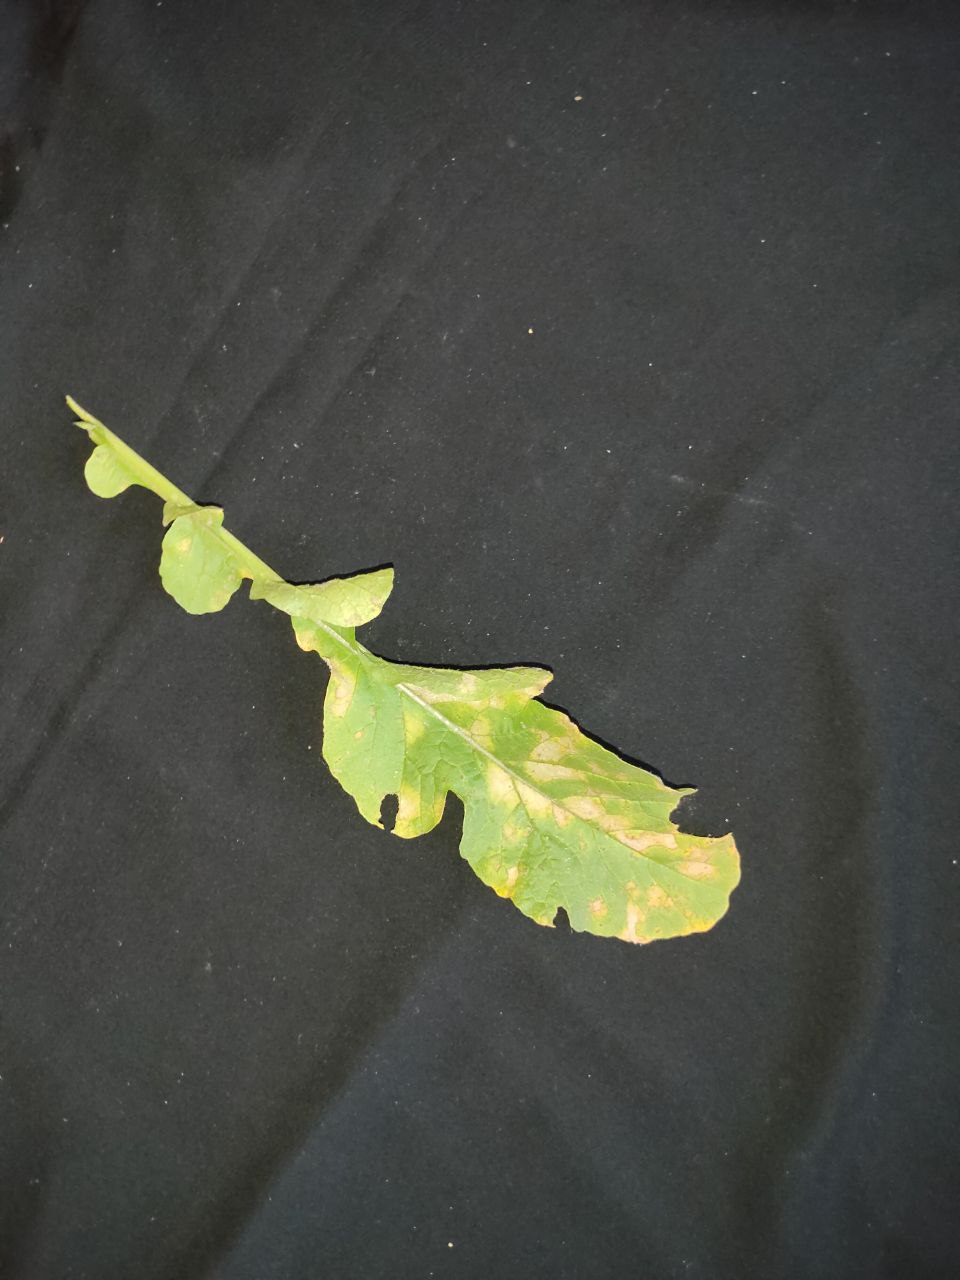
Label: Mosaic virus